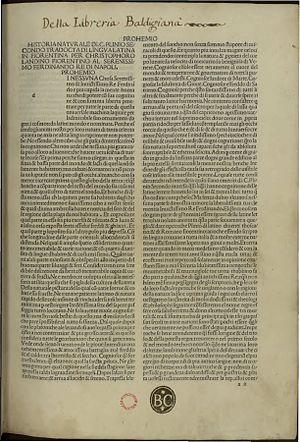
Cristoforo Landino est un humaniste italien du XVᵉ siècle.
L’Histoire naturelle est une œuvre en prose de 37 livres de Pline l'Ancien, qui souhaitait compiler le plus grand nombre possible d’informations et de culture générale indispensables à l’homme romain cultivé. Publiée vers 77, du vivant de son ami l'empereur Vespasien, elle est dédiée à son camarade de camp Titus, Pline étant alors un officier de cavalerie.